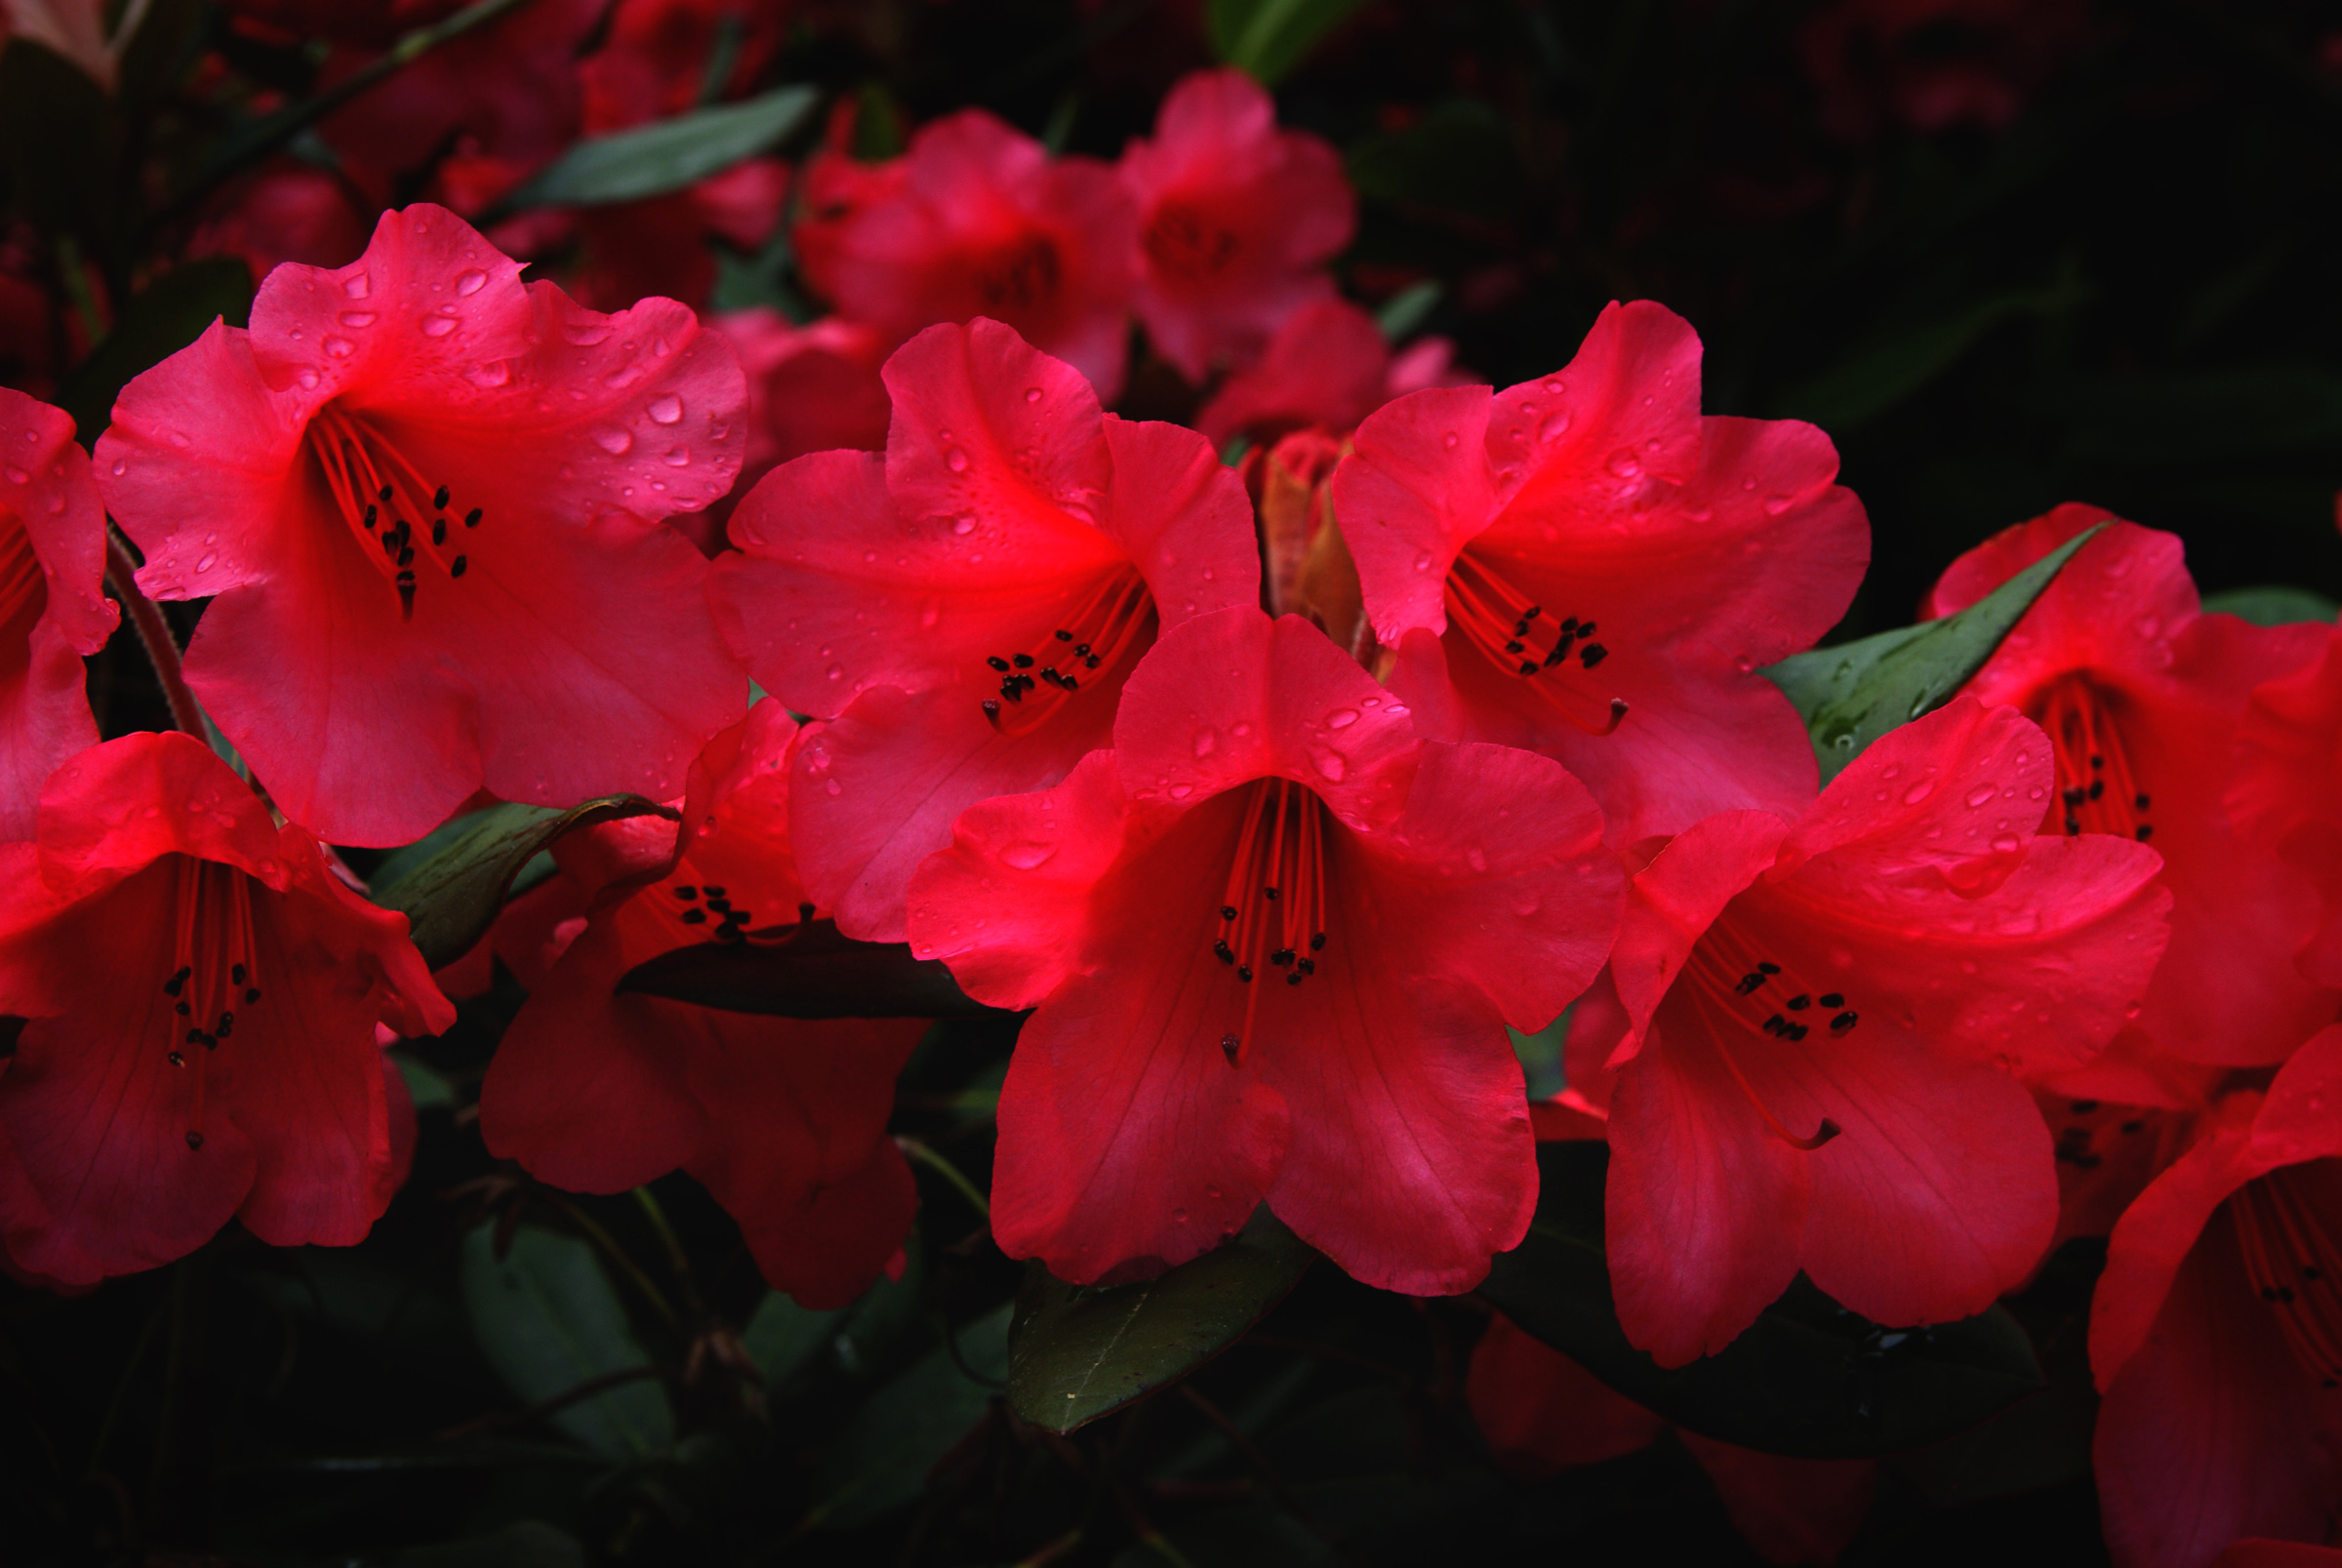
blossom, plant, flower, petal, red, pink, flora, flowers, publicdomain, gardening, shrub, rhododendron, blooms, florals, rhododrendron, rhododendronnoyochief, macro photography, flowering plant, woody plant, land plant